Bar Kokhba weight

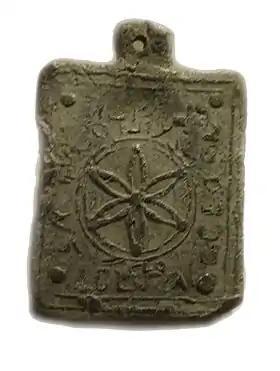
Bar Kokhba weight found in Beit Guvrin, Israel

Bar Kokhba weights are weights that were used during the Bar Kokhba revolt. Of the seven weights found so far, six weights originated from the antiquities market, and only one was found in an archeological survey.